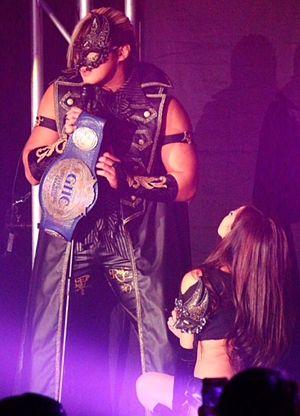
Taichiro Maki né le 19 mars 1980, est un catcheur japonais. Il travaille actuellement à la Pro Wrestling NOAH et à la New Japan Pro Wrestling sous le nom de Taichi.